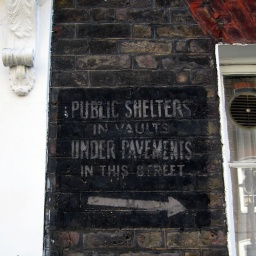
Original 1940's painted sign on a house frontage in Lord North Street, London SW1.